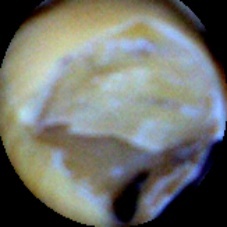
Label: Broken